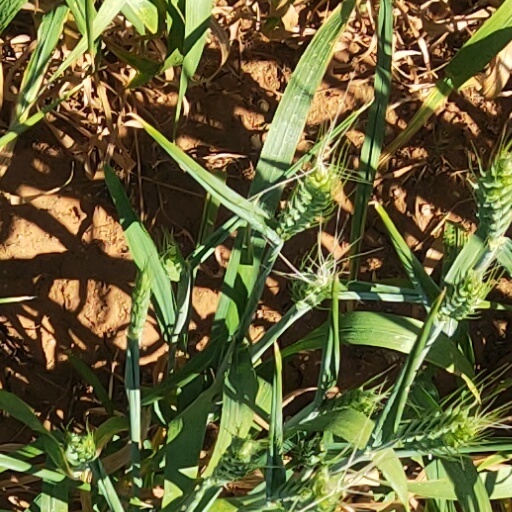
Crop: wheat